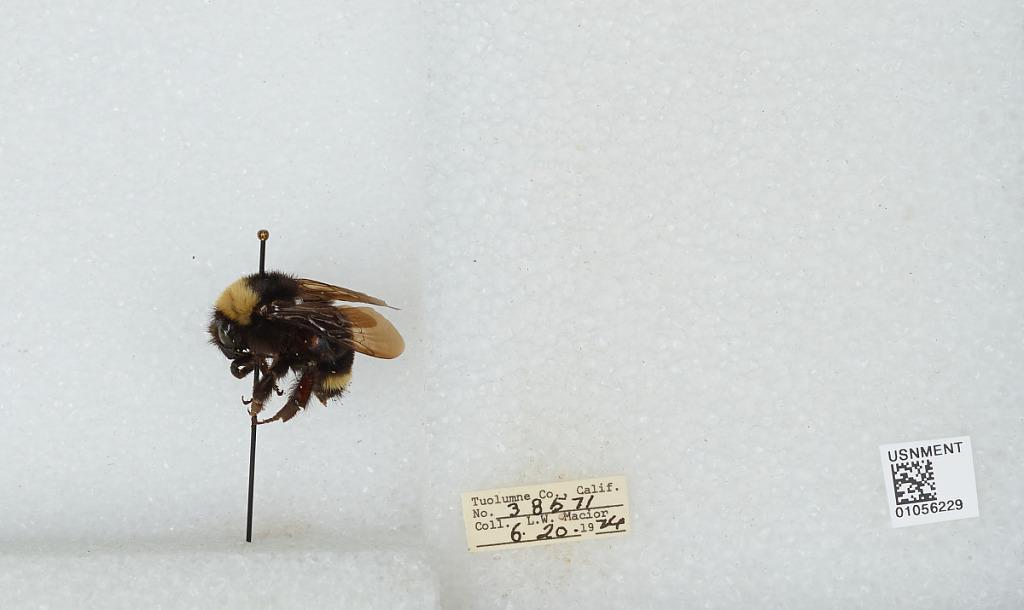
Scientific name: Bombus (Fervidobombus) californicus Smith
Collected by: L. Macior
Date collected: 1974-6-20
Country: United States
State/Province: California
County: Tuolumne
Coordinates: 38.02, -119.93